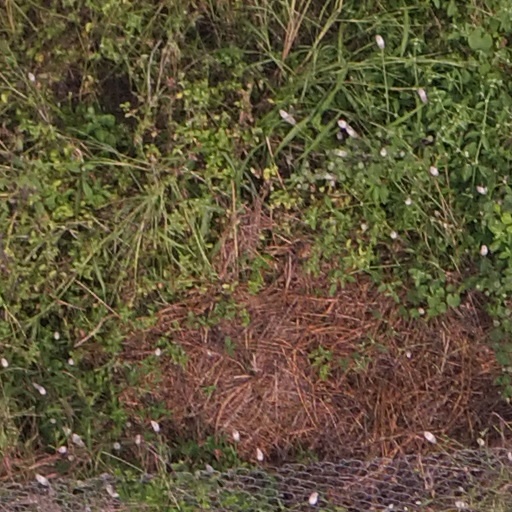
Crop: maize; corn